Siege of Diu (1538)

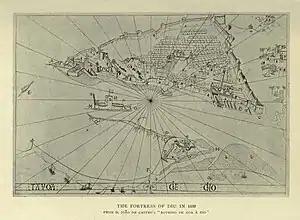
16th century Portuguese sketch of Diu by Dom João de Castro.

On 14 September, four foists from Goa and Chaul arrived with reinforcements.